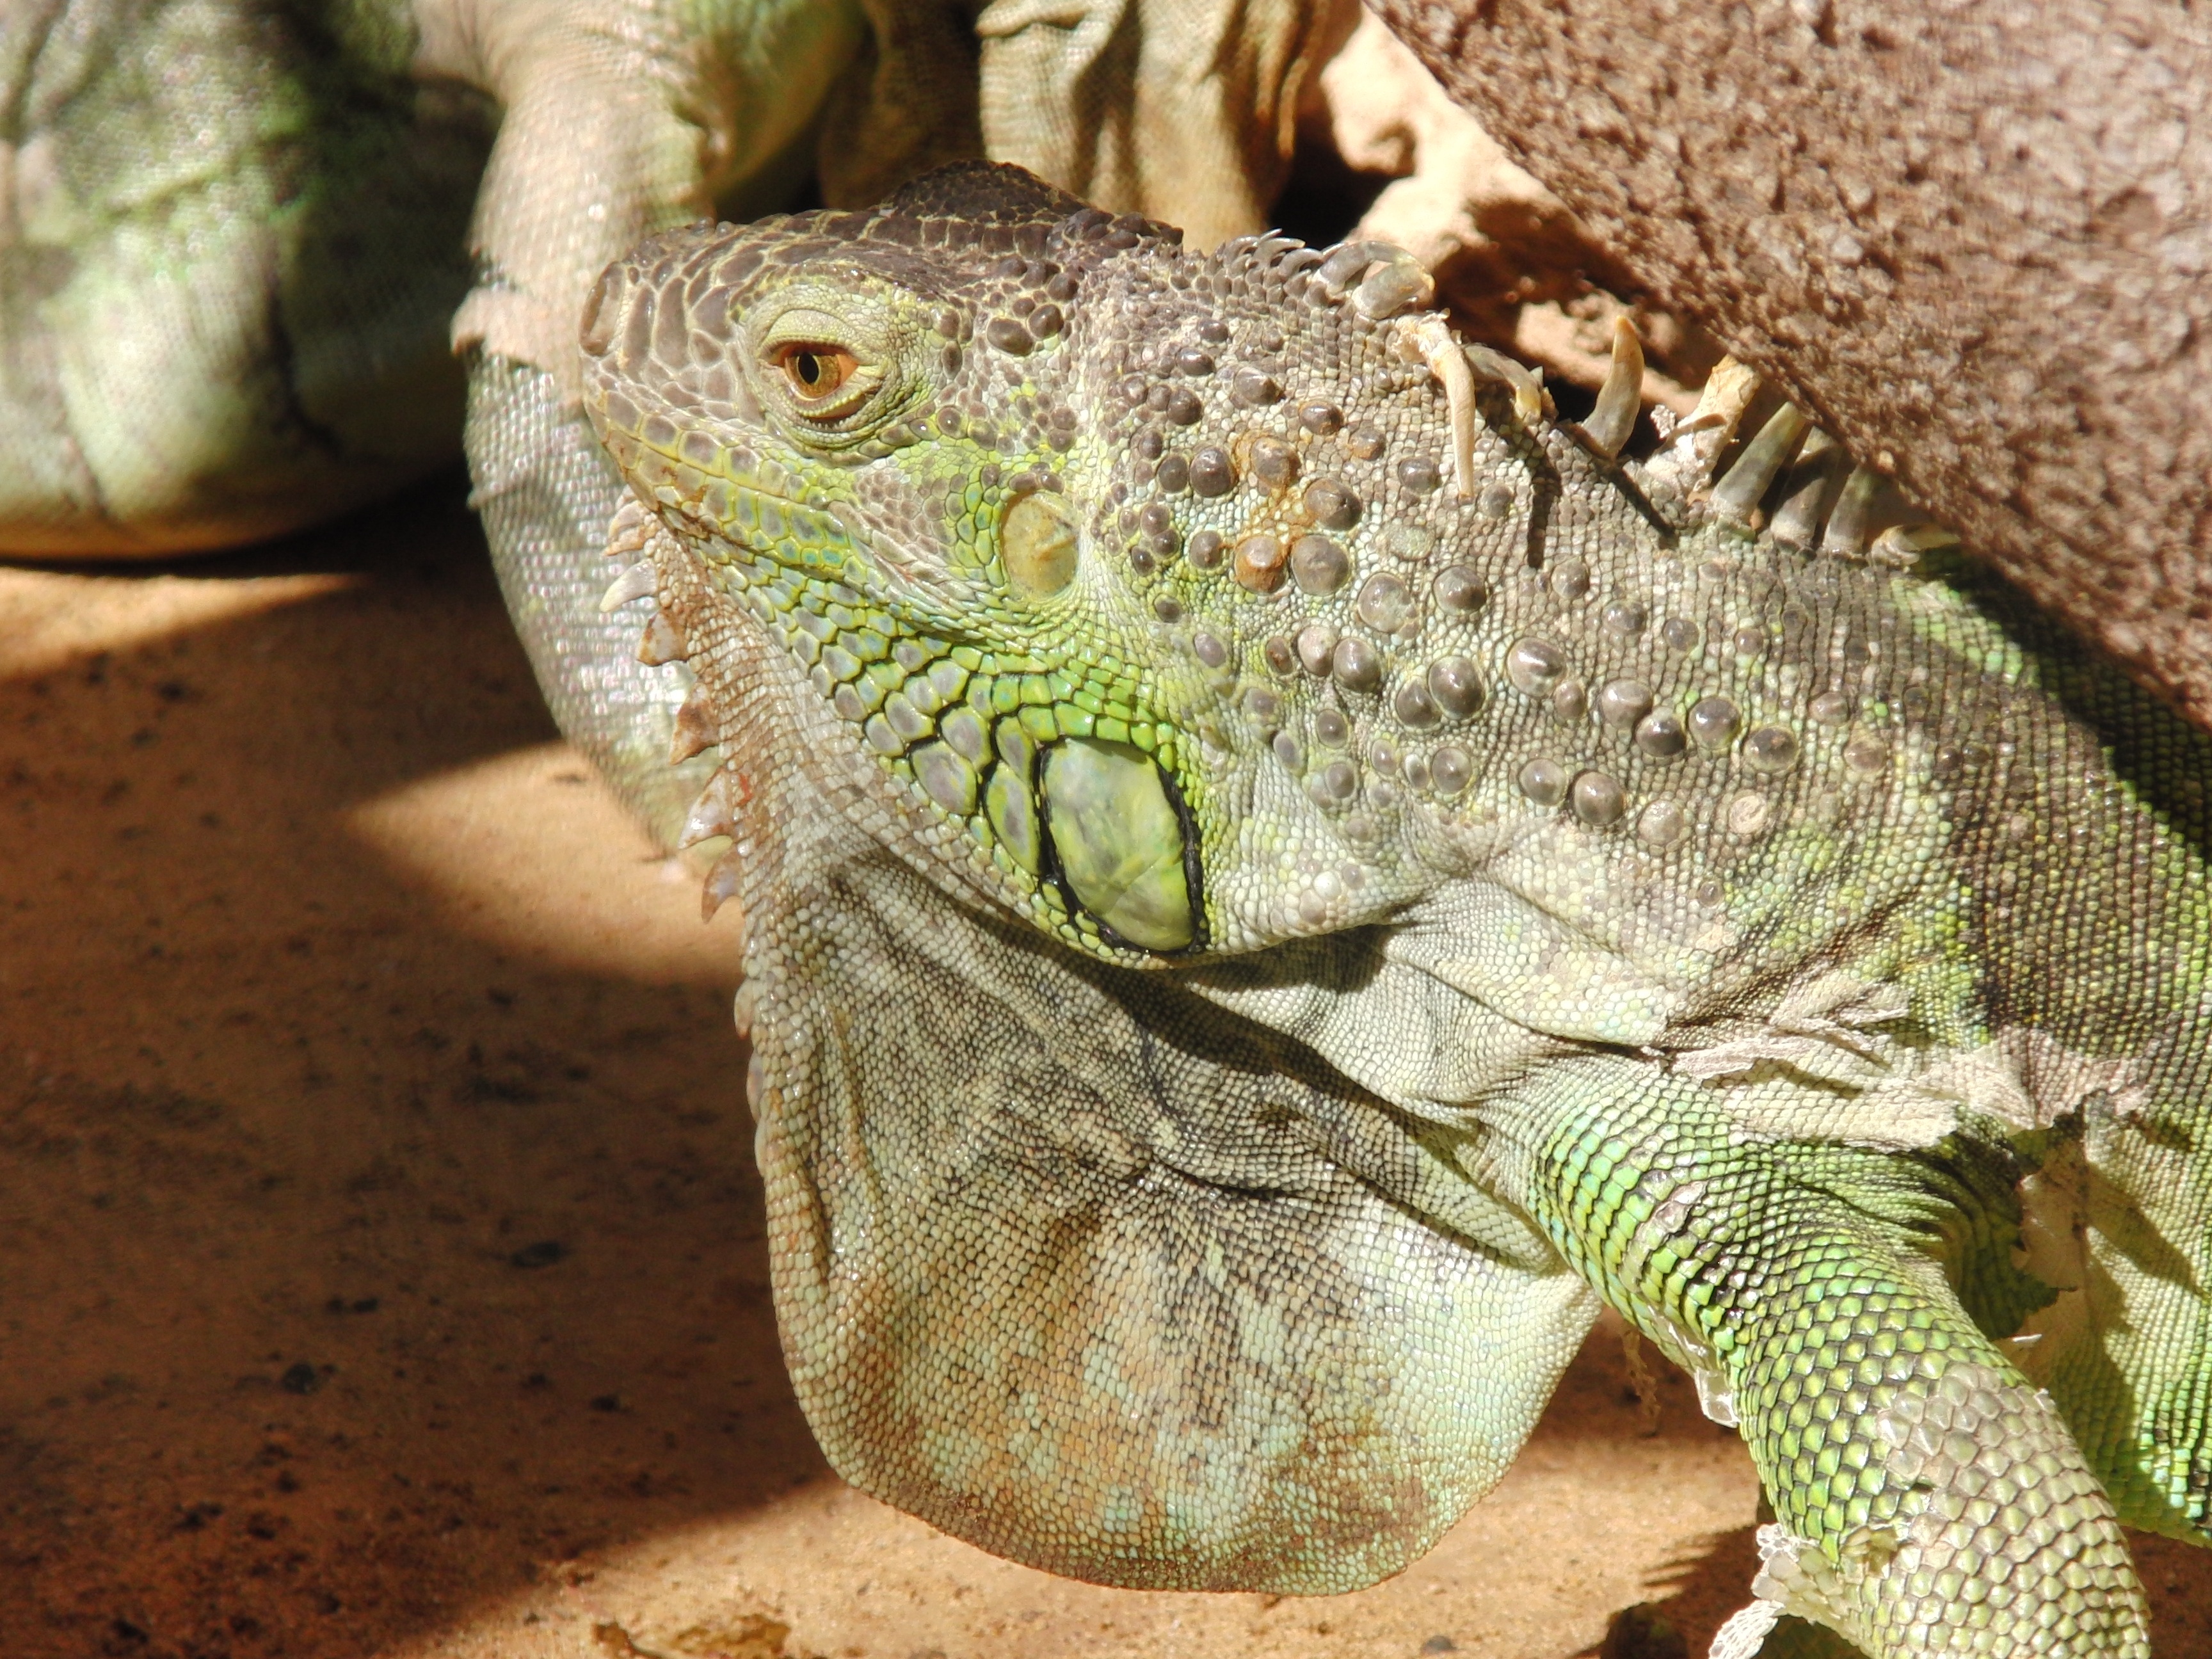
wildlife, reptile, scale, iguana, fauna, lizard, green lizard, vertebrate, dragon, iguania, lacerta, agamidae, agama, scaled reptile, lacertidae, african chameleon